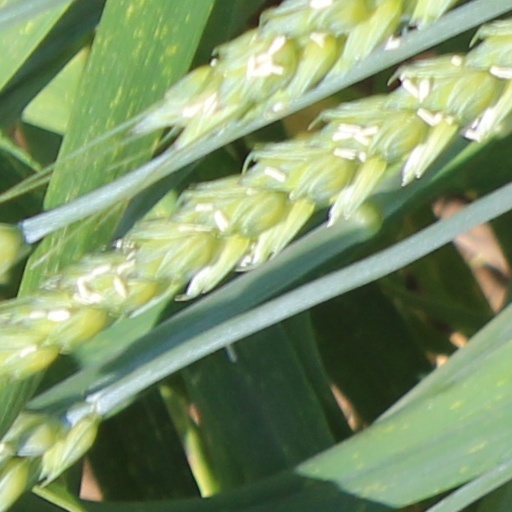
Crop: wheat